1953–54 NBA season

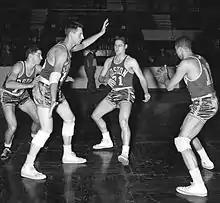
The 1953–54 Boston Celtics basketball team practicing the pick and roll. From left to rightː Bob Donham, Ed Mikan, Bill Sharman and Chuck Cooper.

The 1953–54 NBA season was the eighth season of the National Basketball Association. The season ended with the Minneapolis Lakers winning their 5th NBA Championship in 6 years, beating the Syracuse Nationals 4 games to 3 in the NBA Finals. It was also the final time the Lakers would win an NBA Championship before the franchise moved to Los Angeles in 1960.